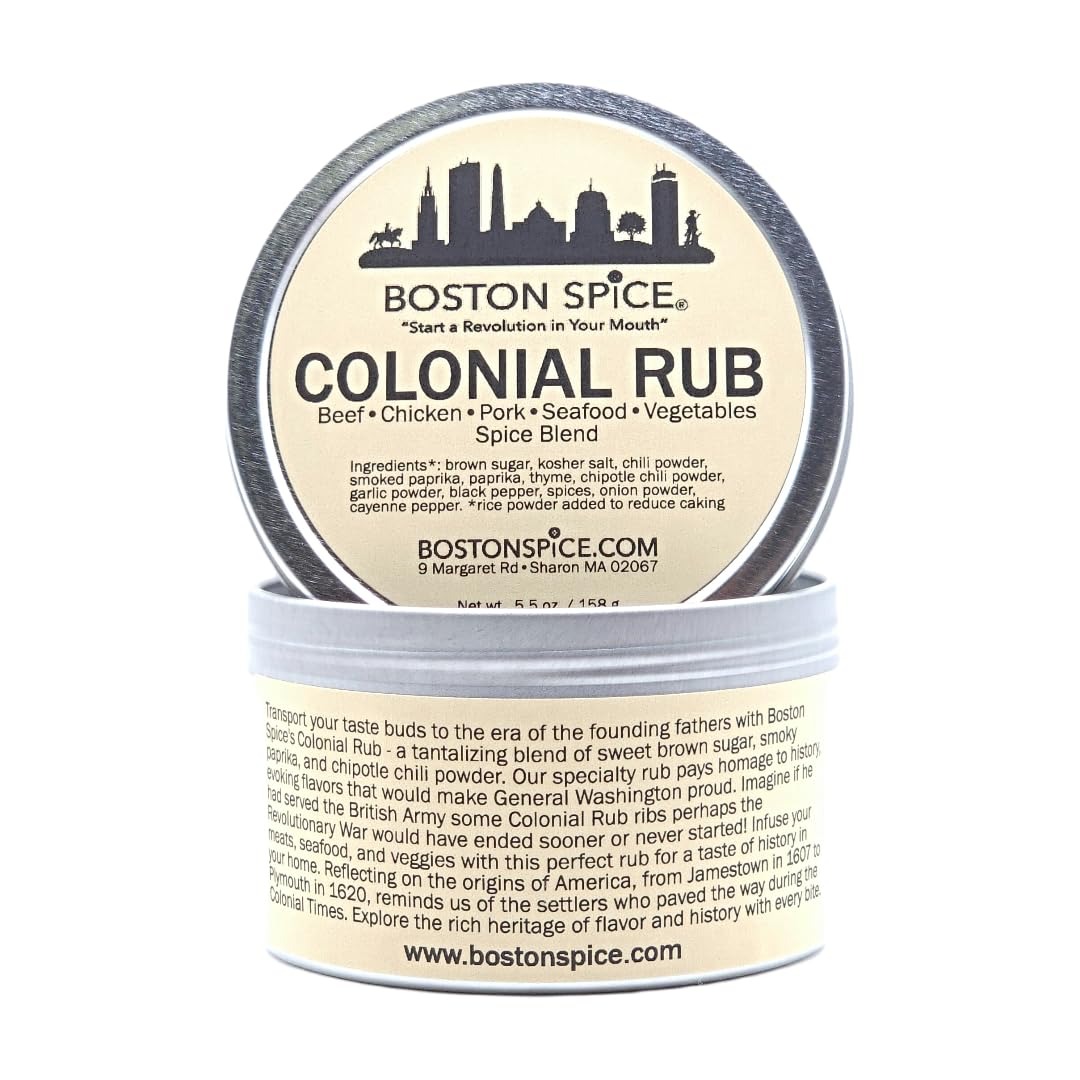
Item Name: Boston Spice Colonial Rub Handmade Gourmet Barbecue BBQ Grilling Grill Roasting Smoker Dry Seasoning Blend Pork Poultry Ribs Steak Beef Seafood Chicken Fish Vegetables Popcorn Approx 1 Cup 5.5oz/158g
Bullet Point 1: At Boston Spice, all of our gourmet artisanal spice blends are handcrafted using only premium quality ingredients for superior flavor and taste. Freshness and quality matters here at Boston Spice and we take great pride in giving you the best spice blends that you will find anywhere. *If you would like any particular ingredient adjusted, send us a message before ordering.
Bullet Point 2: To give you the quality you deserve, each spice blend you purchase is blended for you, FRESH TO ORDER, by us here at Boston Spice, so that we can ship to you the best tasting and flavorful spice blends directly to your home, to a loved one as a gift, or to your restaurant. You won’t find that quality and flavor with other spice companies. You will only find it here at Boston Spice.
Bullet Point 3: Our spice blends are sold by measured volume, not by weight. Example: 1/4 cup, 1/2 cup, 1 cup. That way you will know how much spice you are purchasing to suit your needs and recipes.
Bullet Point 4: “Start A Revolution In Your Mouth - Win The War Over Flavorless Food Is Over" - There is no wrong way to use and enjoy Boston Spice blends. At Boston Spice, we encourage you to try our spices on whatever you feel like eating. HUZZAH! - HUZZAH!! - HUZZAH!!!
Bullet Point 5: Comes in a food safe metal tin.
Product Description: <b>Start A Revolution In Your Mouth. The War On Flavorless Food Is Over. HUZZAH</b><BR><BR> Boston Spice's Colonial Rub is our specialty rub that boasts the perfect blend of sweet and spicy, with brown sugar, smoky paprika, and chili.????? ? Our founding fathers surely would have been proud of this one. If General Washington could have served the British Army some Colonial Rub ribs, the Revolutionary war would have ended immediately. Start some history in your home, give your meats some of this perfect rub to keep all your troops happy. <BR><BR>We are a spice blend company called <b>BOSTON SPICE</b>, located just outside of Boston Massachusetts. We created our line of spice and seasoning blends because of our love of tasty flavorful food and the history behind the great city of Boston.We make spice blends and rubs, with a Boston twist. Every spice blend we make is handcrafted, hand blended, and hand packaged by us. We do not add any chemical additives like other spice companies do. <BR><BR>Here at <b>BOSTON SPICE</b>, we freshly prepare and blend natural dried herbs and spices to win the war over eating flavorless, flat, bland, dull, and one-dimensional foods. Whether it be beef, poultry, pork, seafood, or those all important vegetables, <b>BOSTON SPICE</b> will have the right blend necessary to make you the Commanding General of your kitchen. We are here to help you conquer the flavor war raging in your mouth. <BR><BR>*Due to packaging size constraints, product labels may vary from image shown. <BR>*Since we blend and package our spice mixes by hand, the amount of spice in their respective container could vary a gram or so from order to order.
Value: 1.0
Unit: Count

Price: 14.49